Abbot Academy

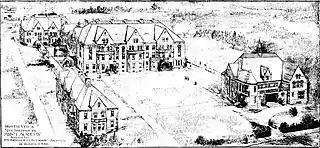
The campus had three main buildings grouped around a circle, plus a gymnasium, a laundry, and several dormitories. The largest building was Draper Hall. This is the partially implemented 1886 plan by architects Hartwell and Richardson.

In 1863, the Abbot campus consisted of one acre surrounded by a fence. By 1878, it was approximately 22 acres. Abbot's three main buildings (Abbot Hall, Draper Hall, and McKeen Hall) are listed on the National Register of Historic Places. The first academy building, Abbot Hall, is an "exceptional" early example of the Greek Revival style. It was built in 1828–29. Since 1996, it has housed Phillips Academy's Brace Center for Gender Studies. An art gallery was added to the left side of Abbot Hall in 1906–07. It was designed by Andrews, Jaques & Rantoul of Boston. The art gallery housed the collection of Mrs. Esther Byers. The Merrill Memorial Gates and two side gates (the John P. Taylor and George G. Davis gates) were added in 1921 to the front and sides, respectively, of the Abbot Circle. Designed a few years earlier by the firm of McKim, Mead & White, similar gates appear at Harvard University, Princeton University, and Bowdoin College. The Abbot Circle, around which the main buildings are grouped, was re-dedicated on 3 May 1997. The tree-lined Maple Walk, which once connected the dining room at the back of Draper Hall with Phillips Street, remains in use. (The dining room was demolished.)